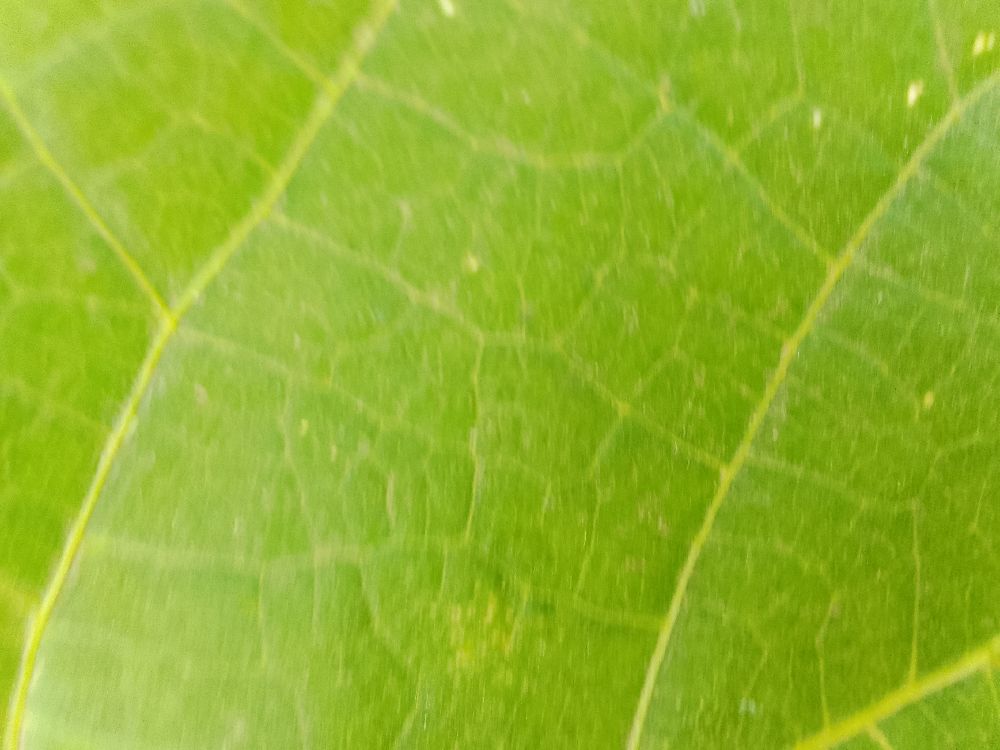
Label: healthy